Chiasso

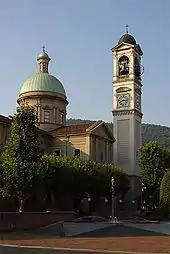
Church of San Vitale

From the , 6,235 or 80.8% were Roman Catholic, while 230 or 3.0% belonged to the Swiss Reformed Church. There are 754 individuals (or about 9.77% of the population) who belong to another church (not listed on the census), and 501 individuals (or about 6.49% of the population) did not answer the question.